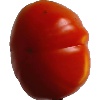
Label: Tomato 1